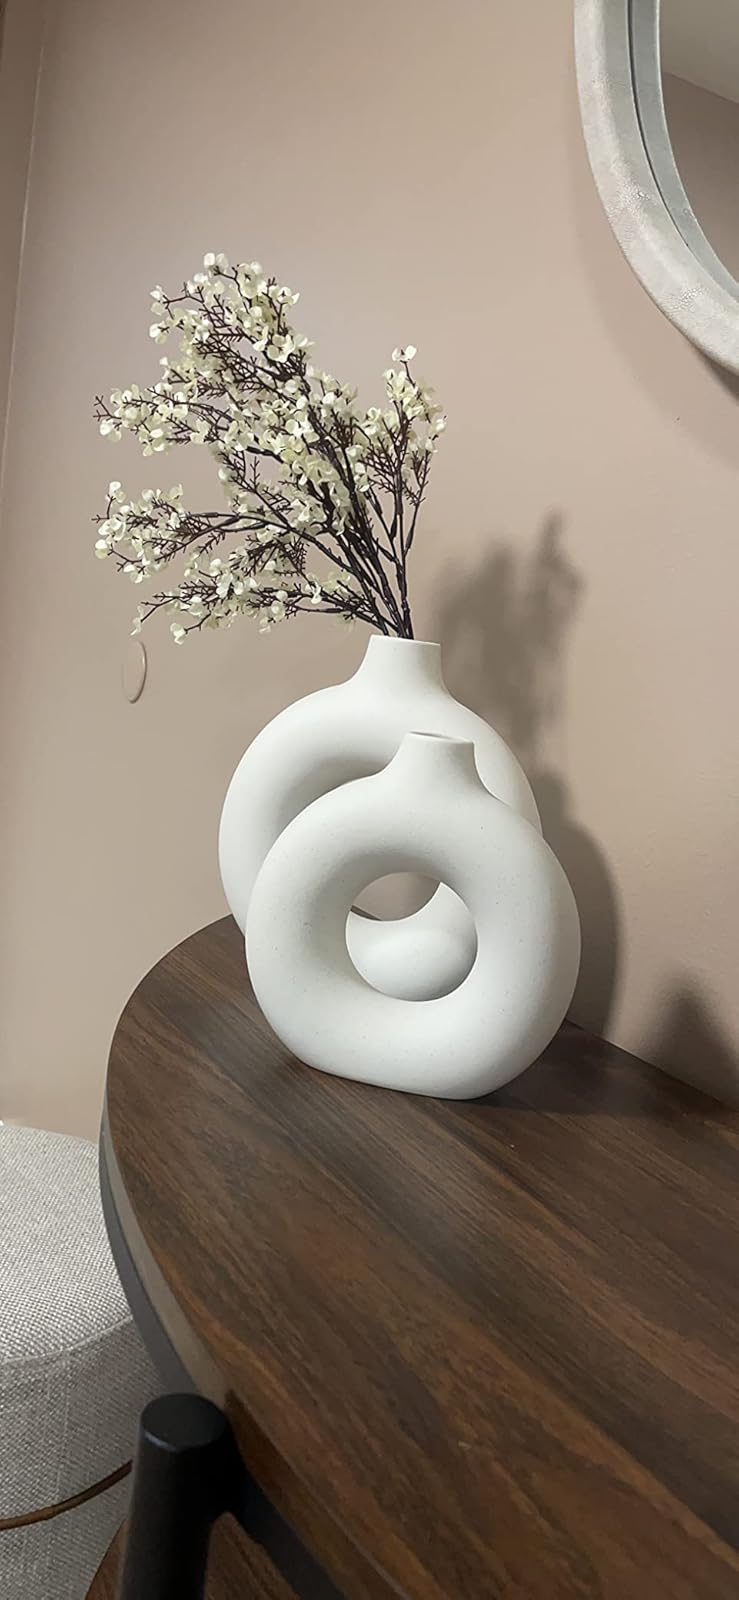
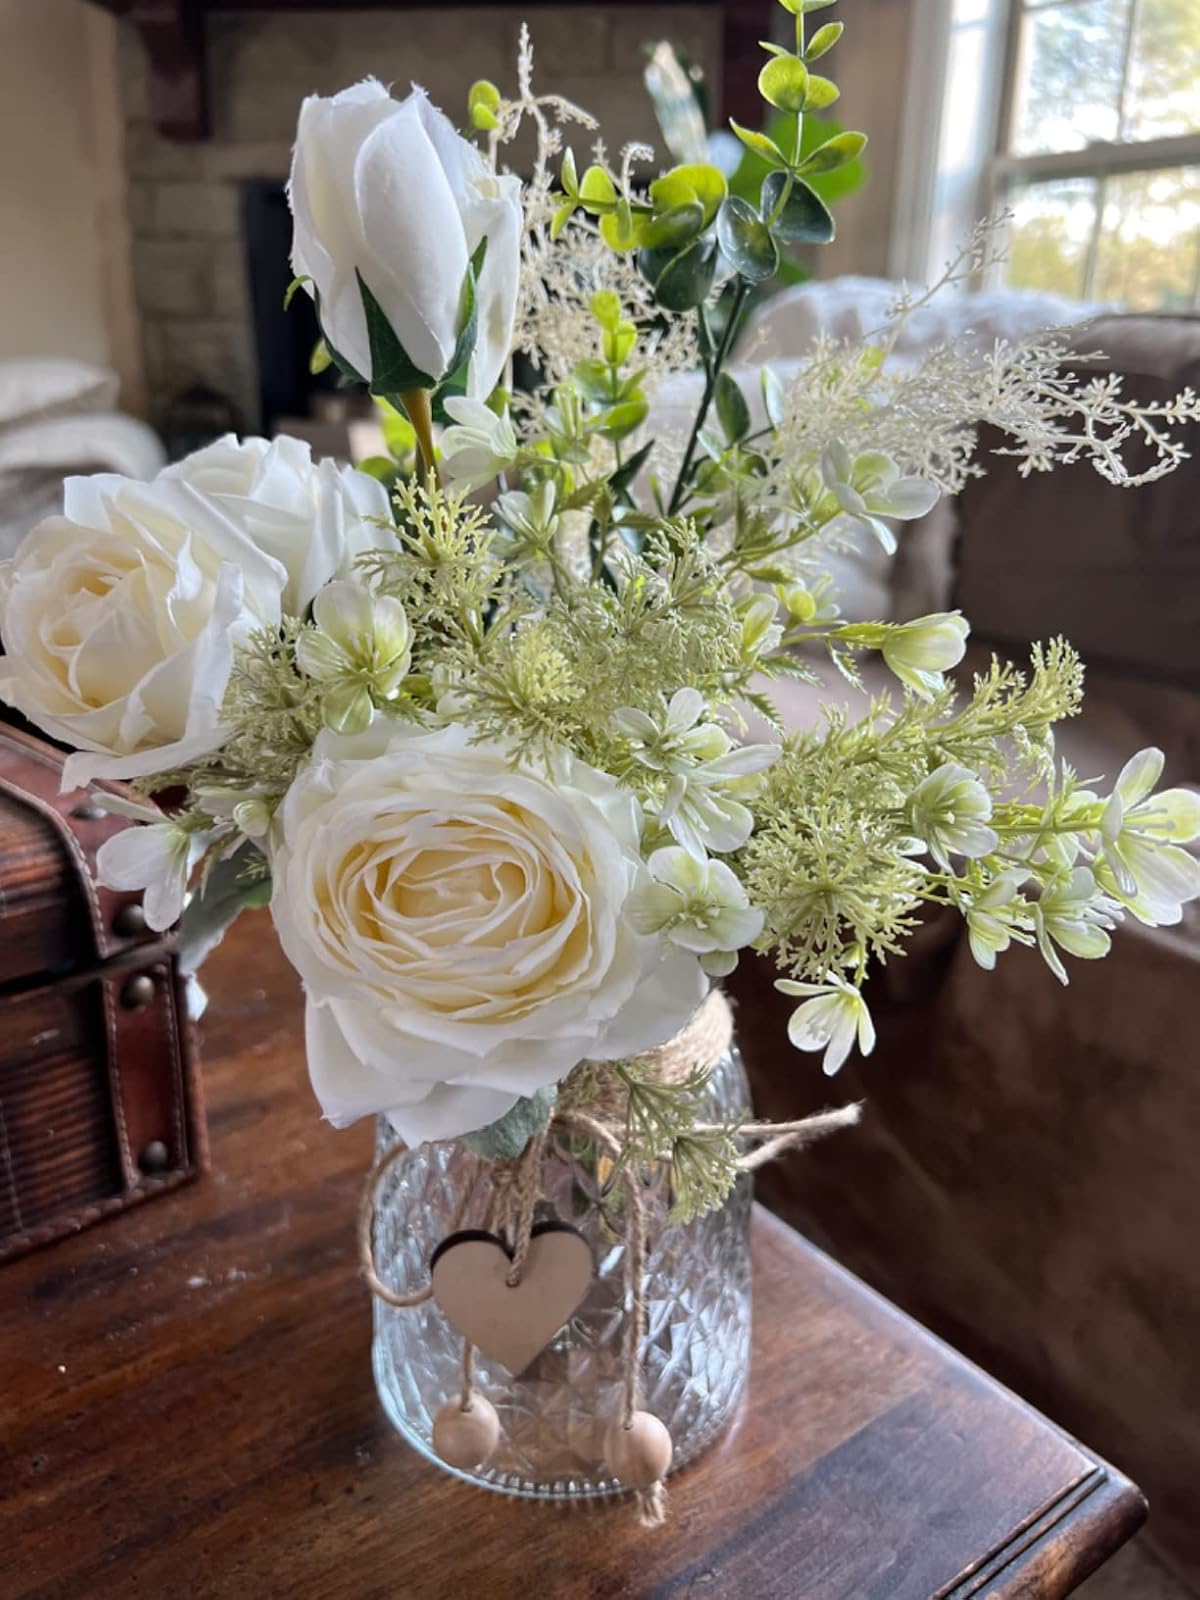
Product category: vase
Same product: no